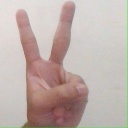
अक्षर: क